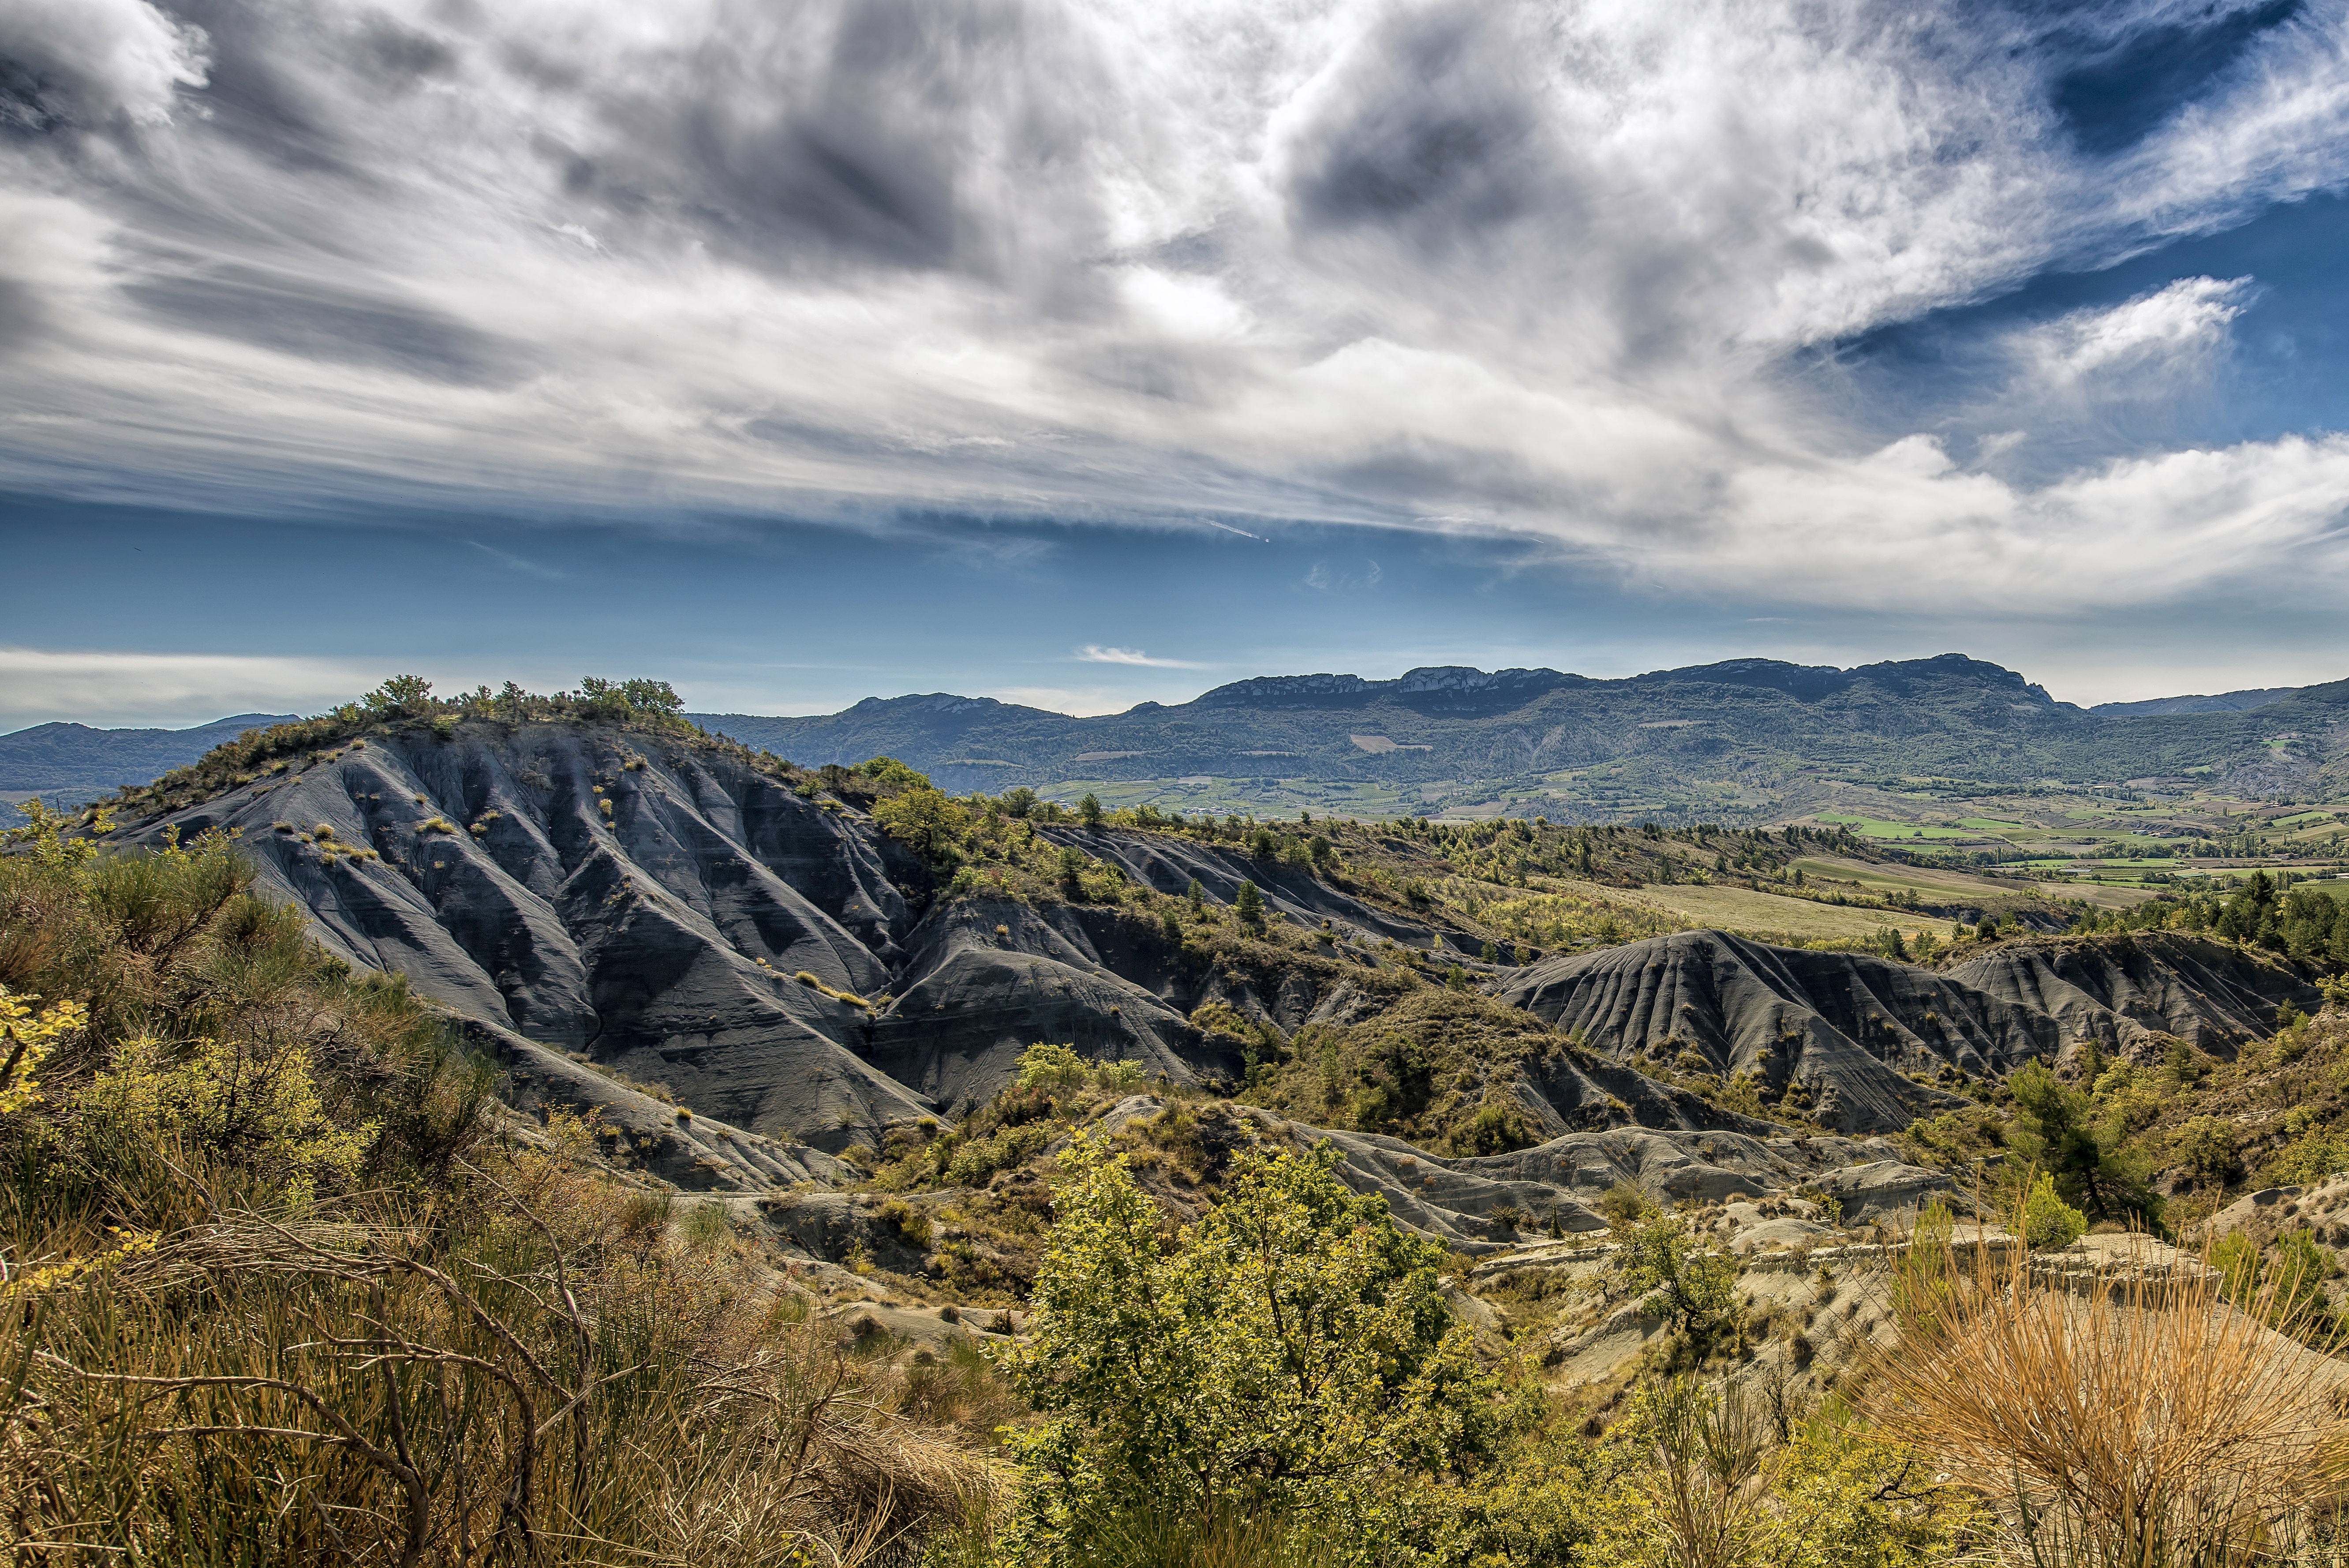
landscape, tree, nature, grass, rock, wilderness, mountain, cloud, sky, hill, valley, mountain range, gray, ridge, badlands, cement, plateau, limestone, provence, marne, clay, fell, roche, sedimentary, carbonate, rural area, landform, mountain pass, geographical feature, mountainous landforms